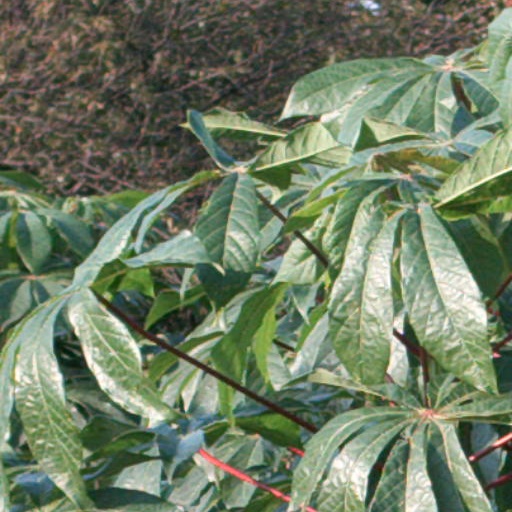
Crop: cassava